LM GTE

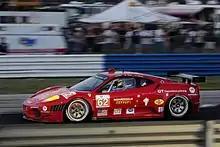
Ferrari F430 GT2

After the GT1 class was dropped from ACO competitions for the 2011 season, the GT2 class was renamed as LM GTE in Europe and as GT in the United States. The new main rivals for the Porsche 911 were the Ferrari 458 Italia, Aston Martin V8 Vantage, Chevrolet Corvette, BMW M3, BMW Z4 (E89) and SRT Viper. Other less successful models in the early 2010s were the Jaguar XKR, Lamborghini Gallardo, Lotus Evora and Ford GT.